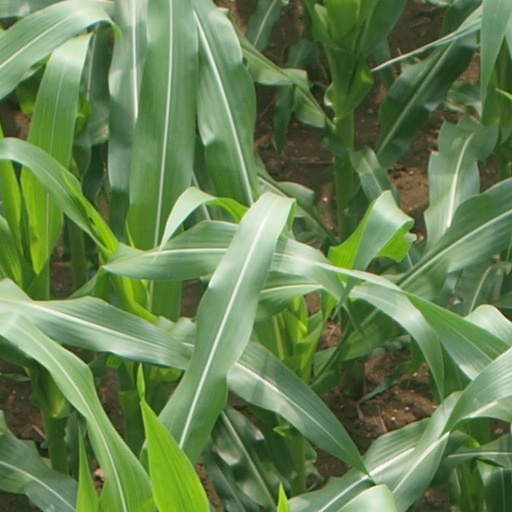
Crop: maize; corn